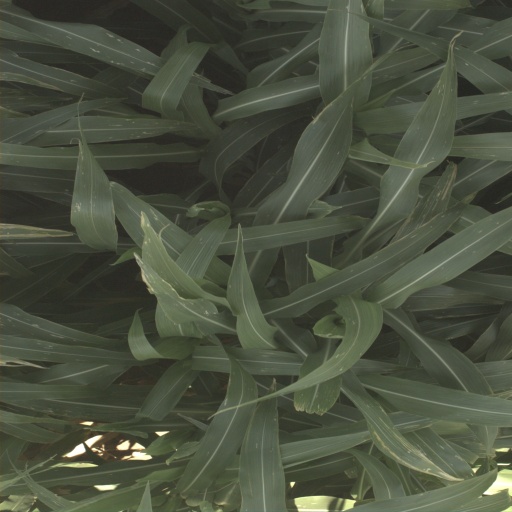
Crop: sorghum